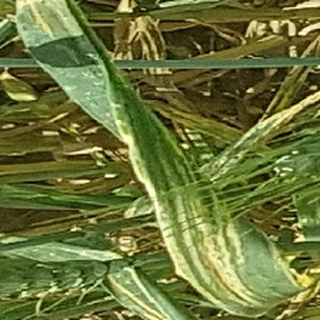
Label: wheat_yellow_rust